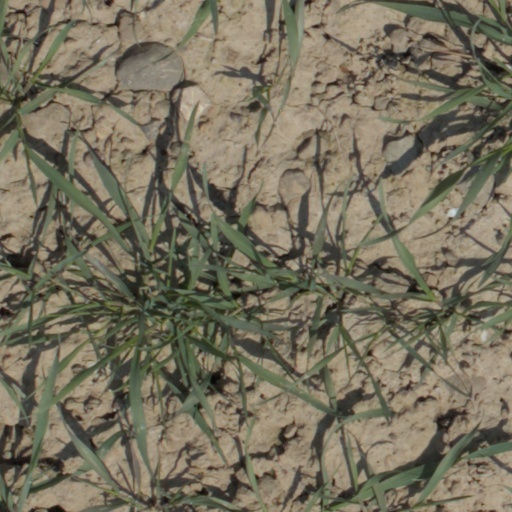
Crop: wheat